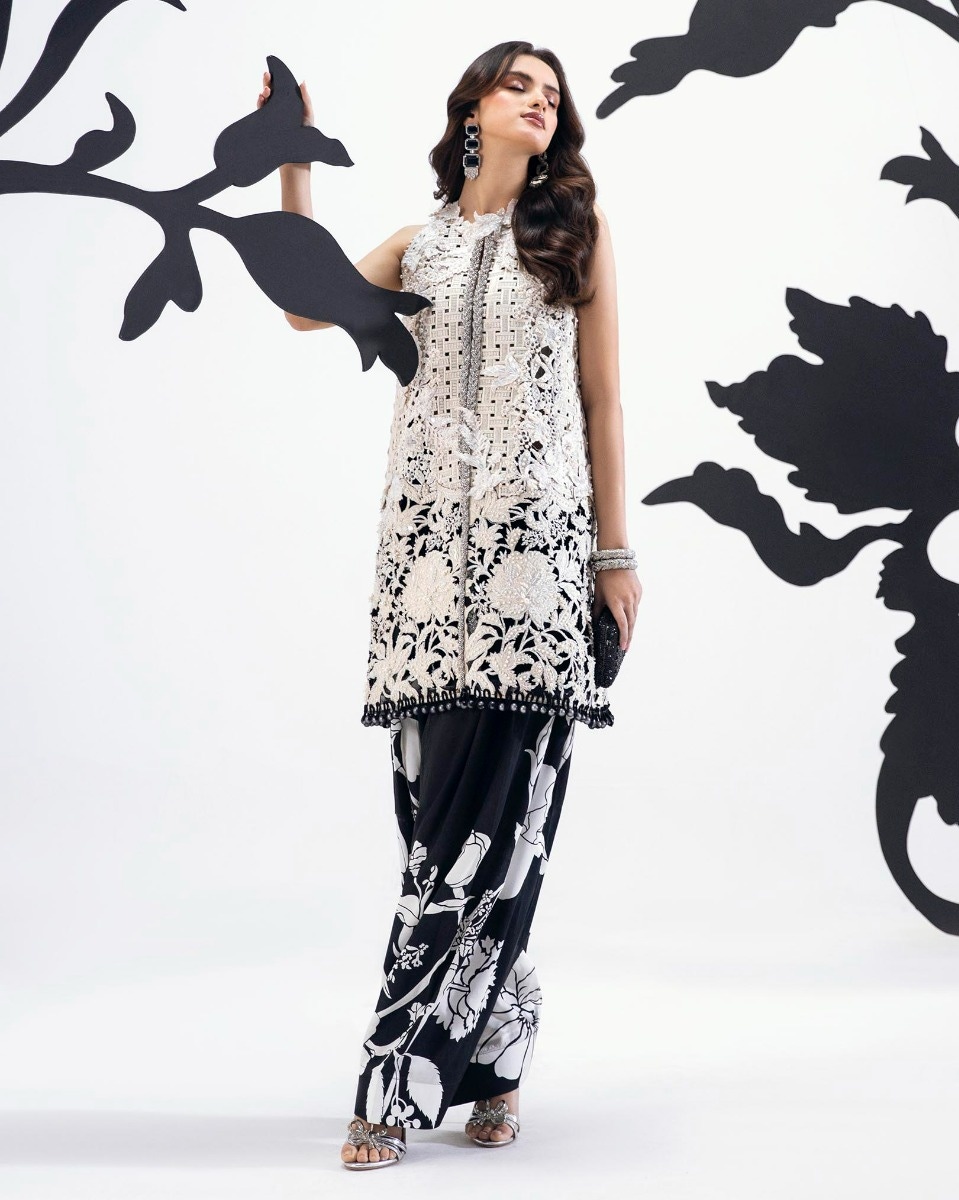
black white embroidered lawn suit